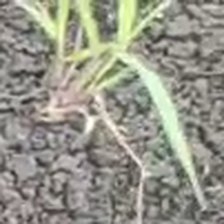
Weed species: Digitaria_SP_(Digitaria Sanguinalis )